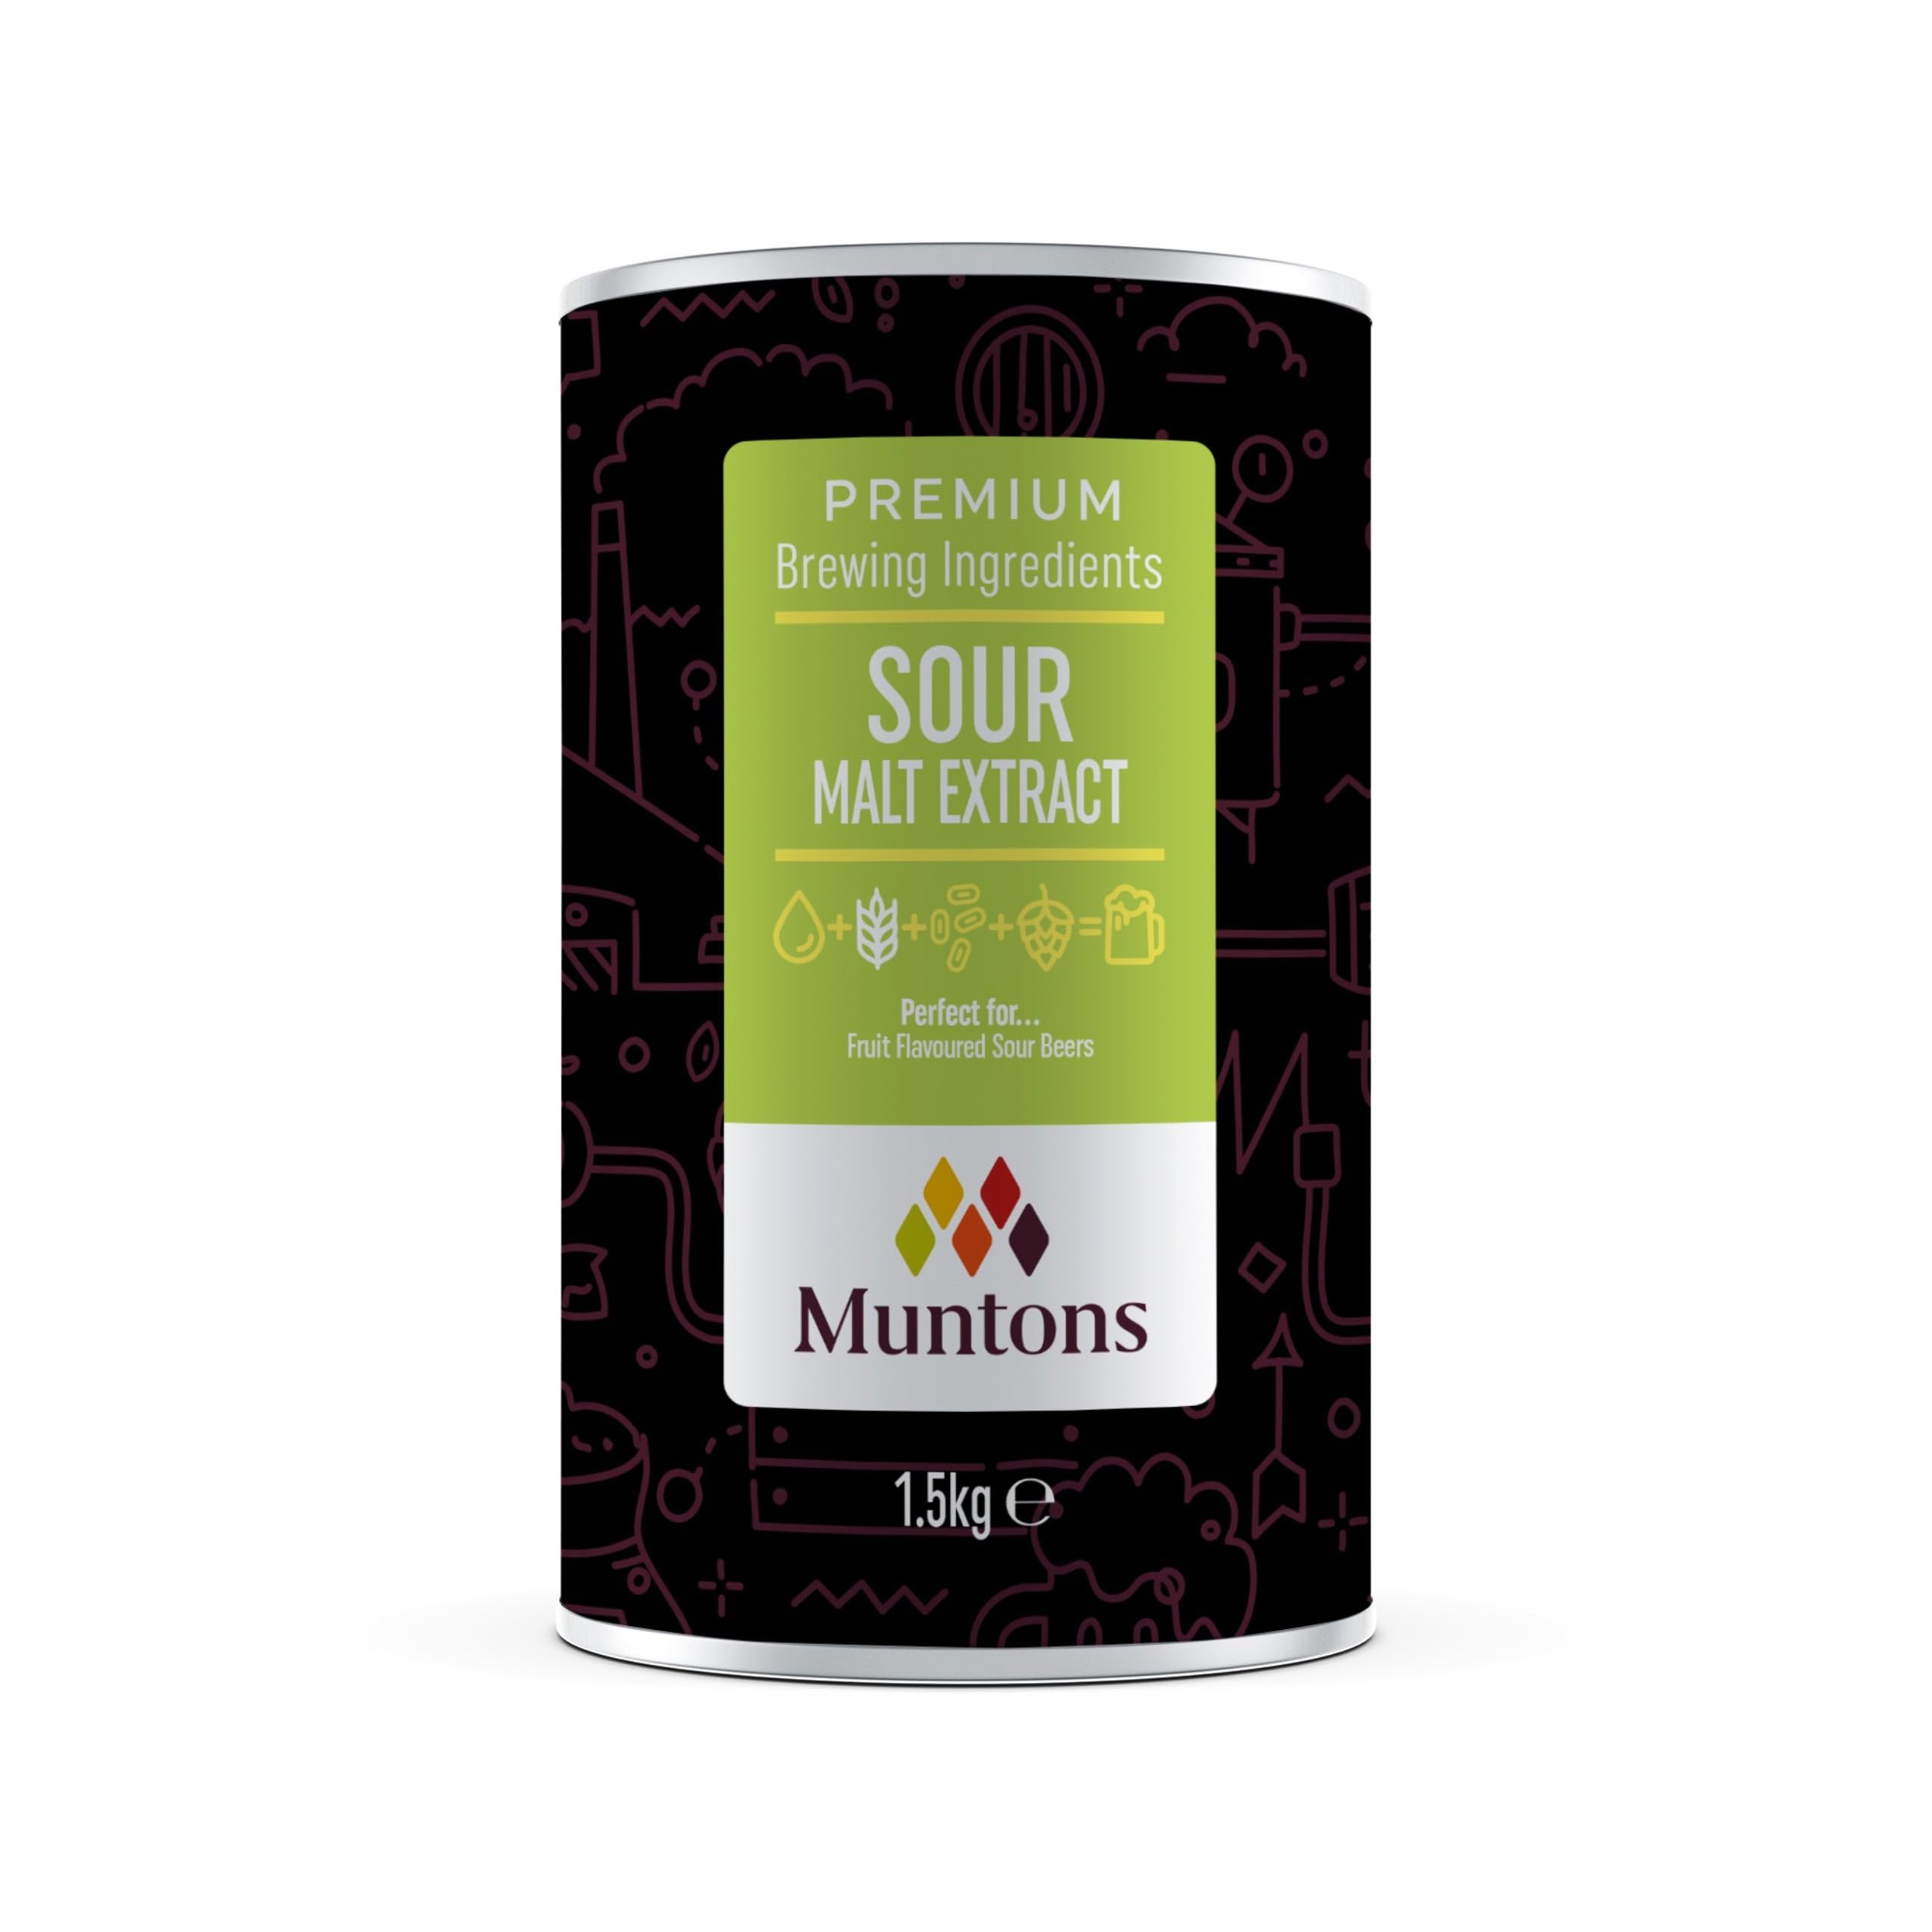
Item Name: Muntons Brewing Ingredients - Malt Extract Sour - Unlock the Art of Brewing Unique Fruit-Flavoured Sours (1.5 kg | 3.3 lb)
Bullet Point 1: Simplified Sour Brewing: Brewing sour beer at home can be challenging, but our Sour Malt Extract makes it accessible to all homebrewers. Craft authentic fruit-flavoured sour beers effortlessly with our carefully blended ingredients, offering a hassle-free brewing experience.
Bullet Point 2: Versatile Application: Our specialty malt extract is the perfect base for creating sour beers with a unique twist. Whether you make a wort or blend it with your all-grain brew, the possibilities are endless for crafting your own exceptional and distinctive beer.
Bullet Point 3: Balanced Malt Taste: With our Sour Malt Extract, you can maintain a balanced malt taste that complements and accentuates citrus and fruit flavours. Enjoy the harmonious fusion of tartness and sweetness in every sip of your homemade sour beer.
Bullet Point 4: Volume and Body Boost: Add our malt extract to your all-grain or extract recipes to enhance your beer's volume, body, and mouthfeel. Elevate its character and create a brew that stands out among the rest.
Bullet Point 5: Craft Brew Innovation: Immerse yourself in craft brewing as you take inspiration from the latest innovations. Our Sour Malt Extract aligns with the trends and flavours explored by craft brewers, empowering you to create extraordinary and memorable sour beers.
Product Description: Elevate your brewing experience and embark on a flavour journey with our Sour Malt Extract. Craft the perfect pint tailored to your taste, as you indulge in creating a unique beer. Choose from our pre-built favourites, or let your creativity flow by building your recipe from scratch. Enhance your beer by adding our malt extract to all-grain and extract recipes, boosting volume, and adding body and mouthfeel, all while maintaining a balanced malt taste that harmonizes perfectly with citrus and fruit flavours. Step into the world of craft brewers and their latest innovations as you explore the realm of sour beer brewing.
Value: nan
Unit: None

Price: 32.95